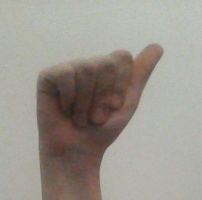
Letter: dhad